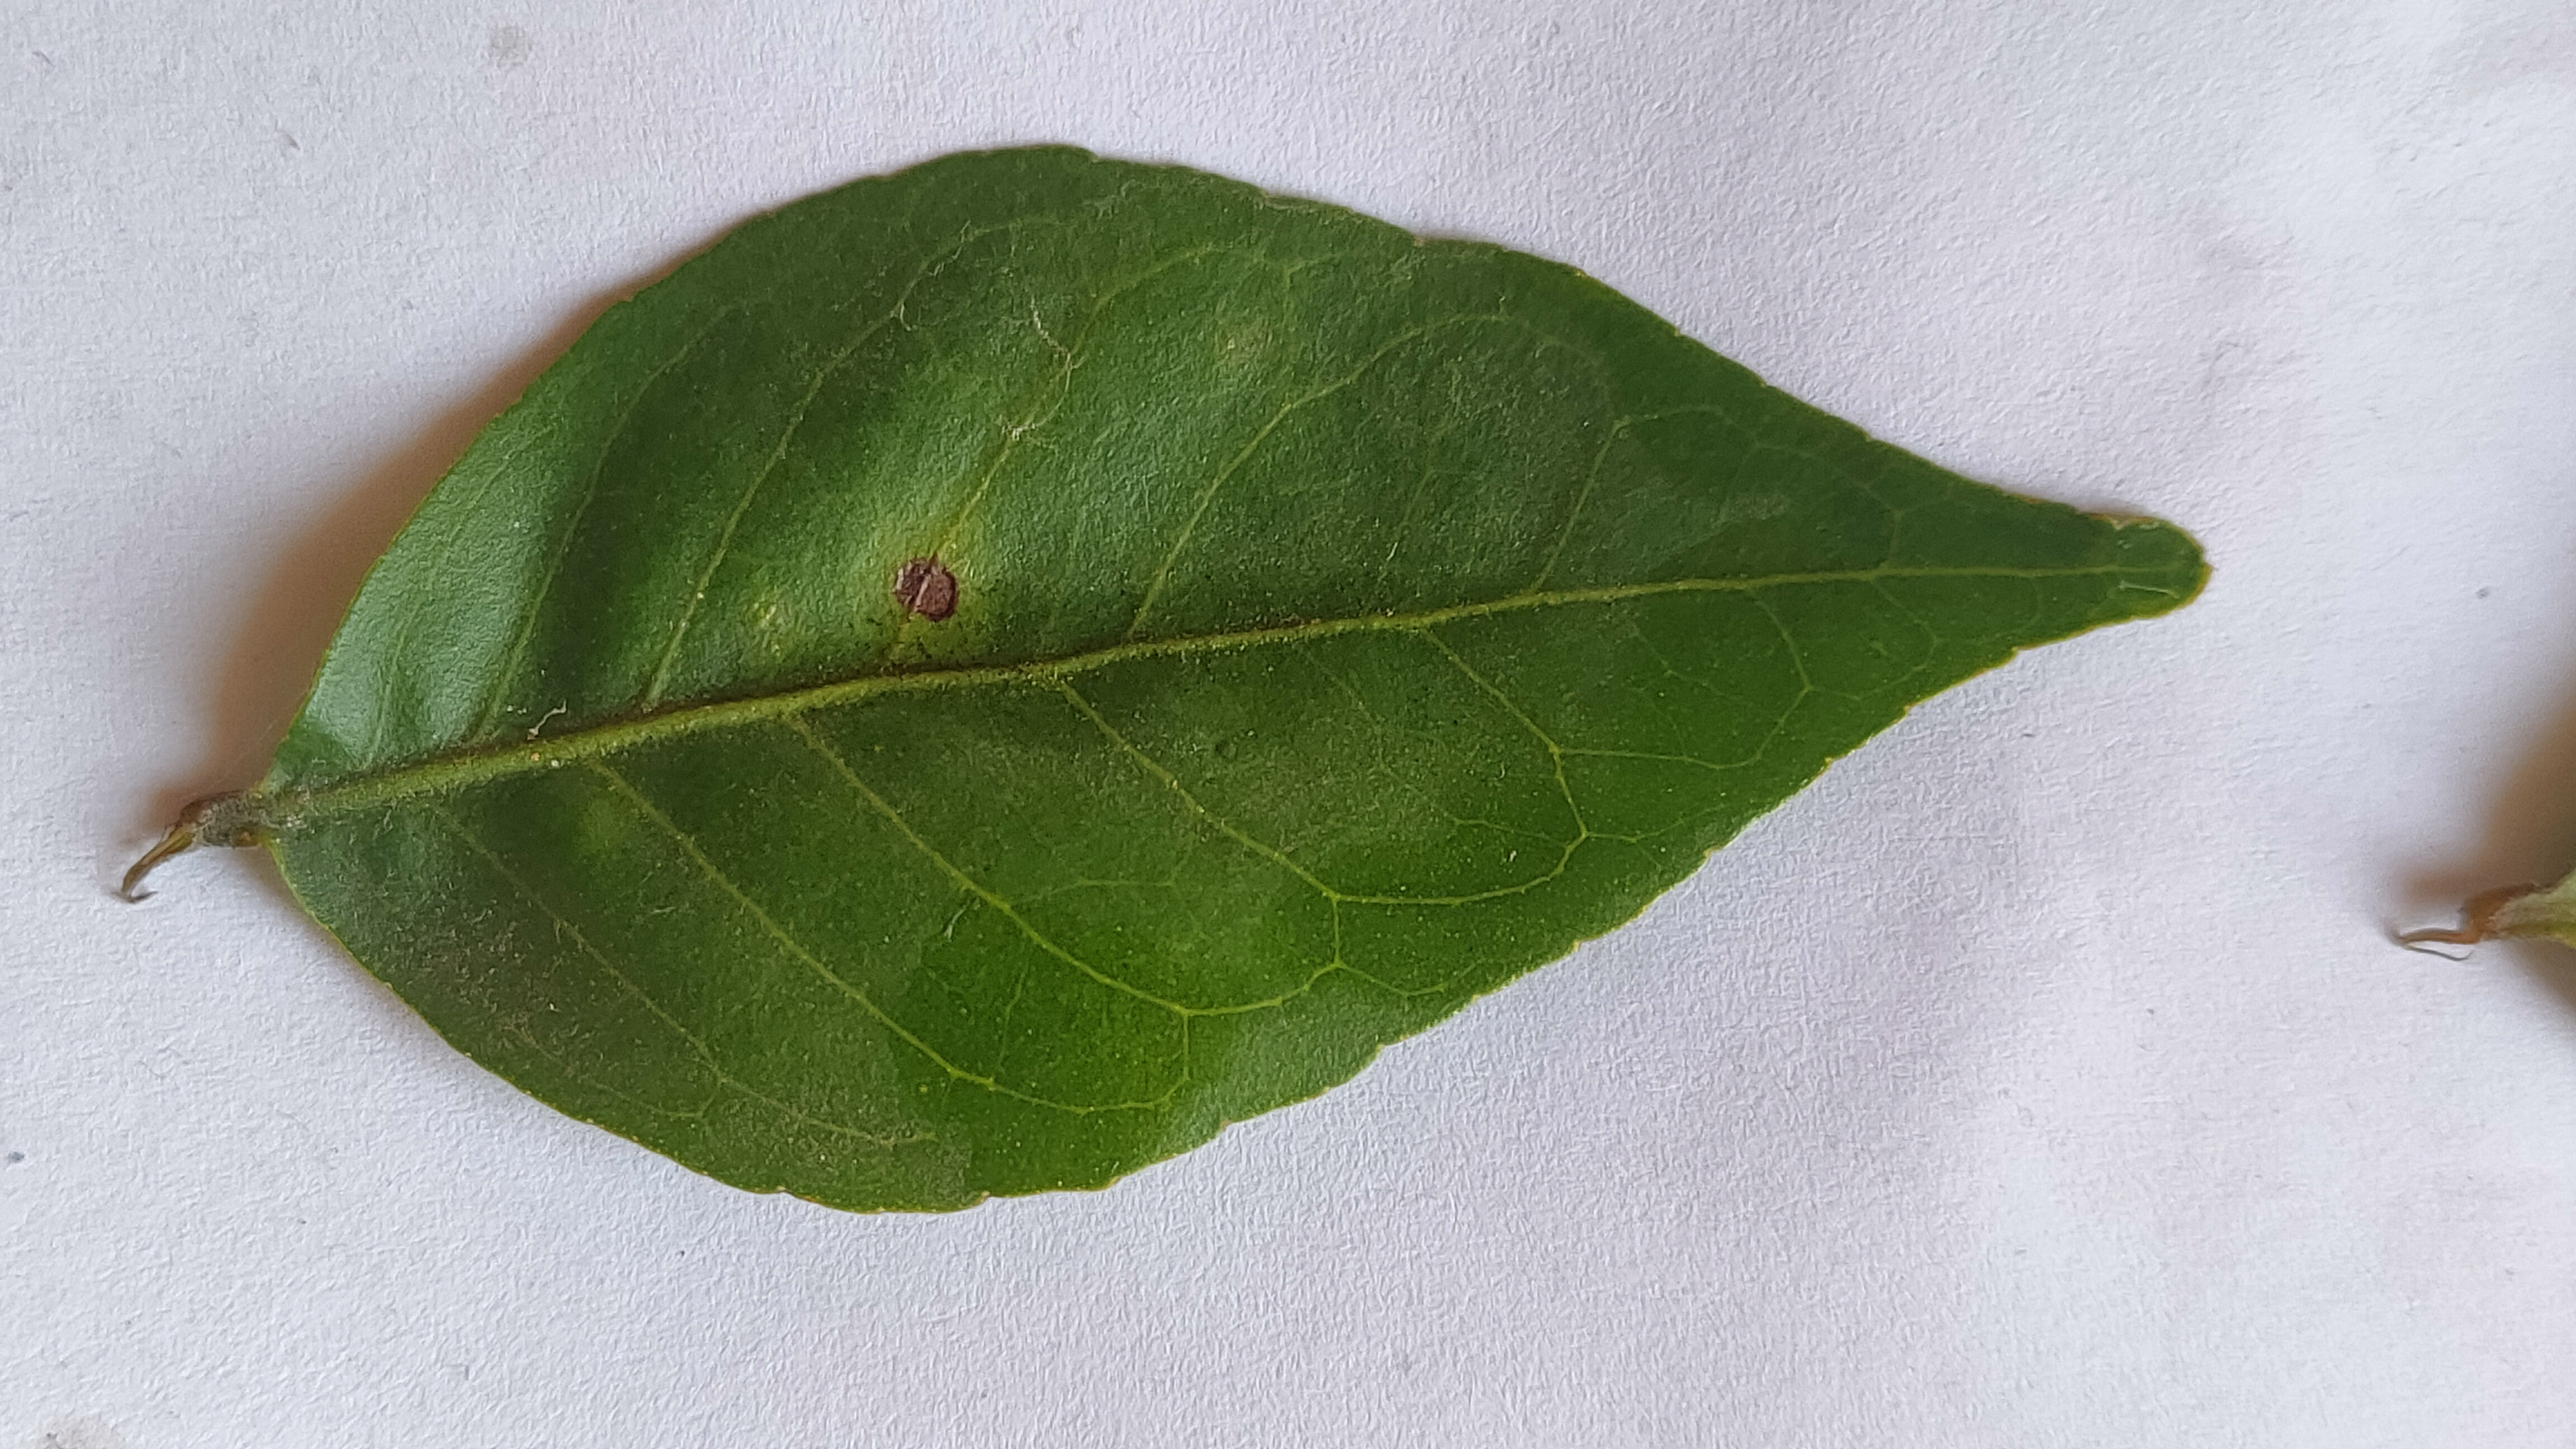
Leaf variety: Aegle marmelos